Maha Bandula Garden Street

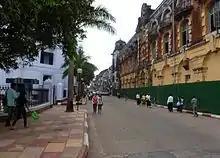
Maha Bandula Garden Street, looking north

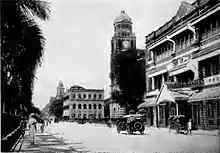
Barr Street in 1890s

Maha Bandula Garden Street (formerly Barr Street) is a street of Yangon, Burma. It runs past Maha Bandula Park.